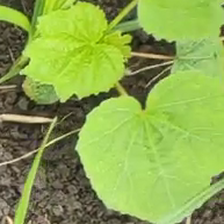
Weed species: Little_Mallow(Malva parviflora)